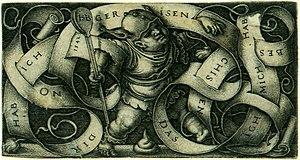
On désigne dans le monde anglo-saxon par estampe de vieux maître une œuvre d’art produite par un procédé d'impression dans la tradition occidentale. Le terme est toujours d'actualité dans le marché de l'art, et il est difficile de distinguer les estampes d'art de celles à destination décorative, utilitaire ou encore de l'imagerie populaire qui se sont rapidement développées en parallèle à partir du XVᵉ siècle. Les estampes de cette époque sont suffisamment rares pour être classées « estampes de vieux maître », même si leur qualité artistique n'est pas très élevée. La date d'environ 1830 est le plus souvent prise comme butoir pour marquer la fin de la période dont les estampes peuvent porter cette appellation.